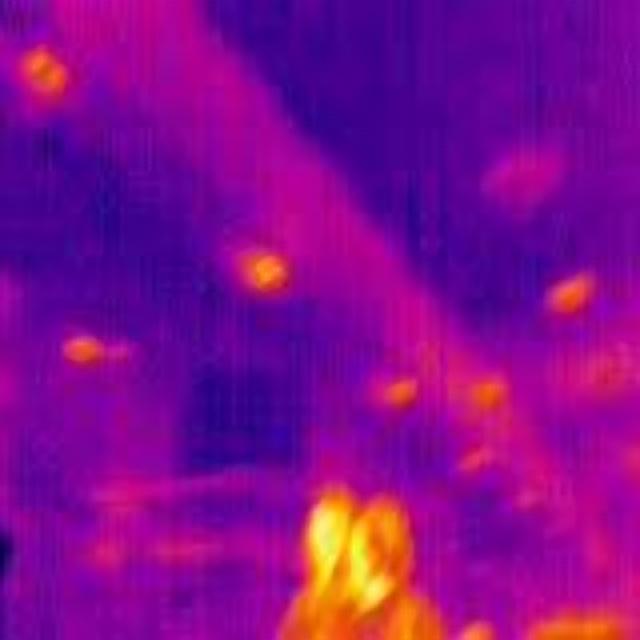
Detected objects:
label: person